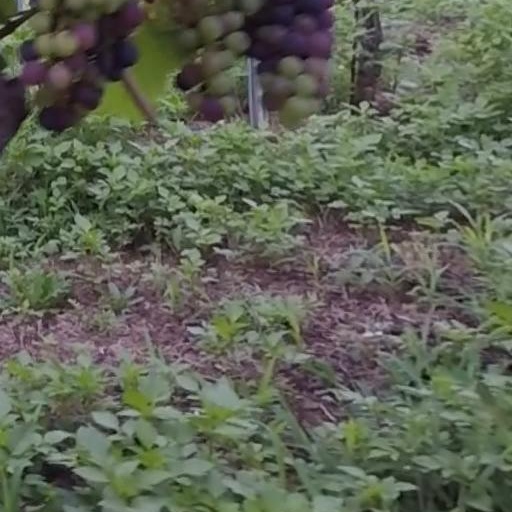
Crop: grape